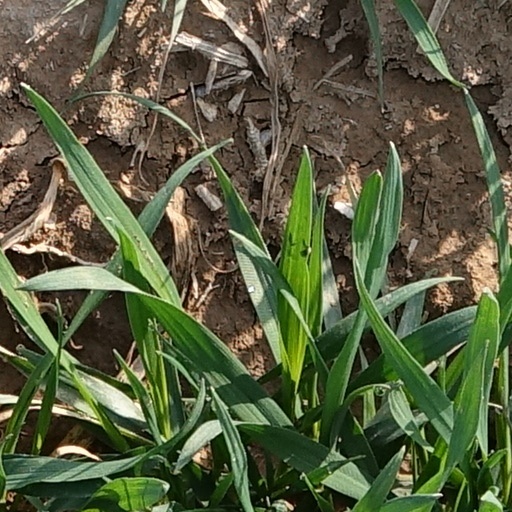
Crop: wheat